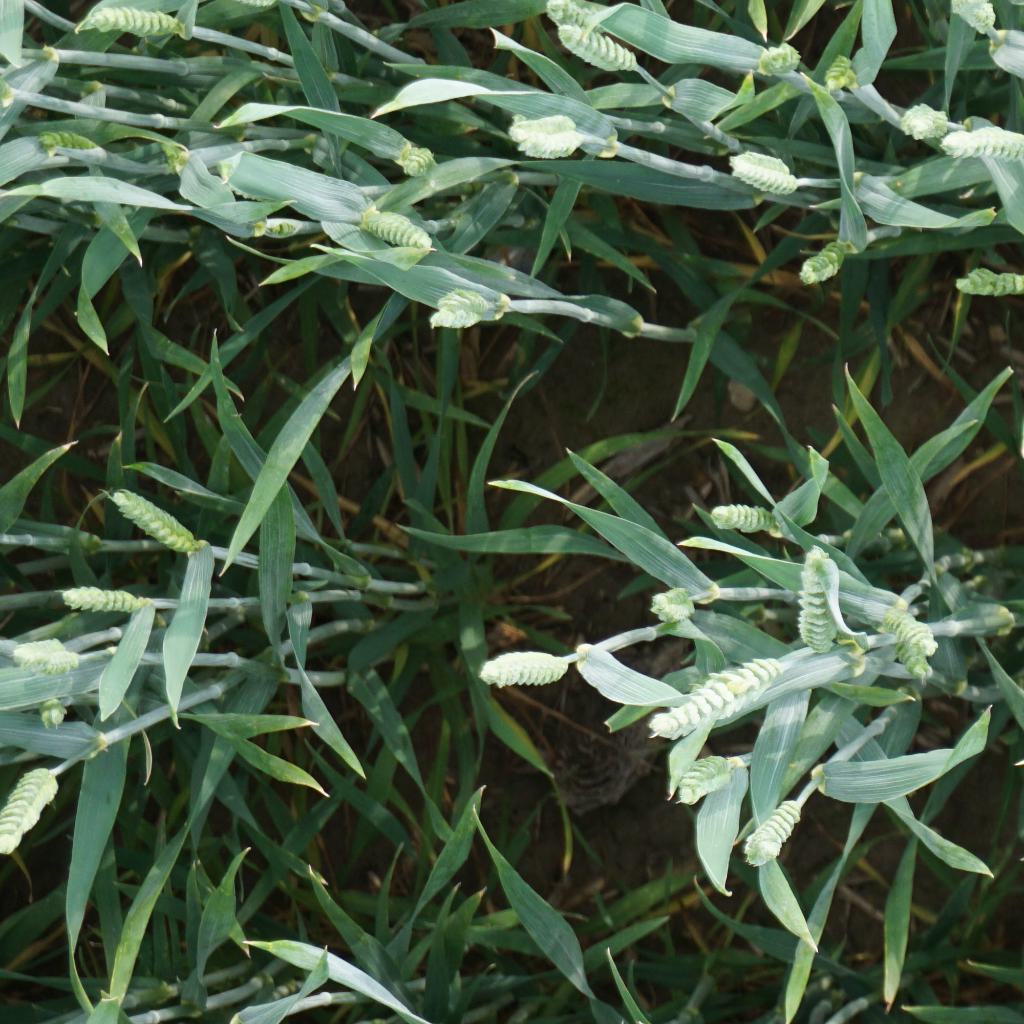
Country: France
Location: Gréoux
Wheat development stage: Post-flowering